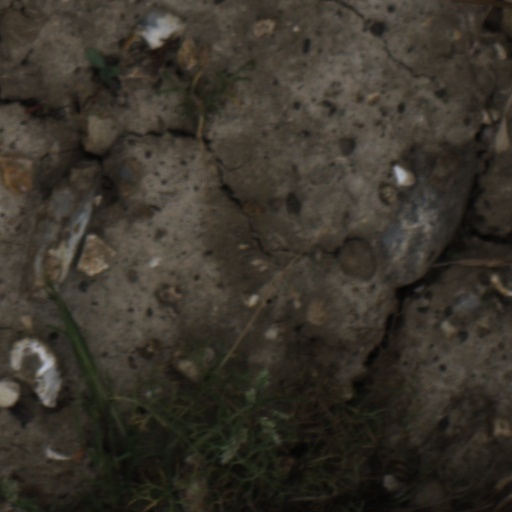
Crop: wheat